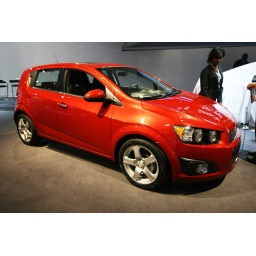
Given the name change, they should have shown it in blue, with red &amp;amp; white wheels.